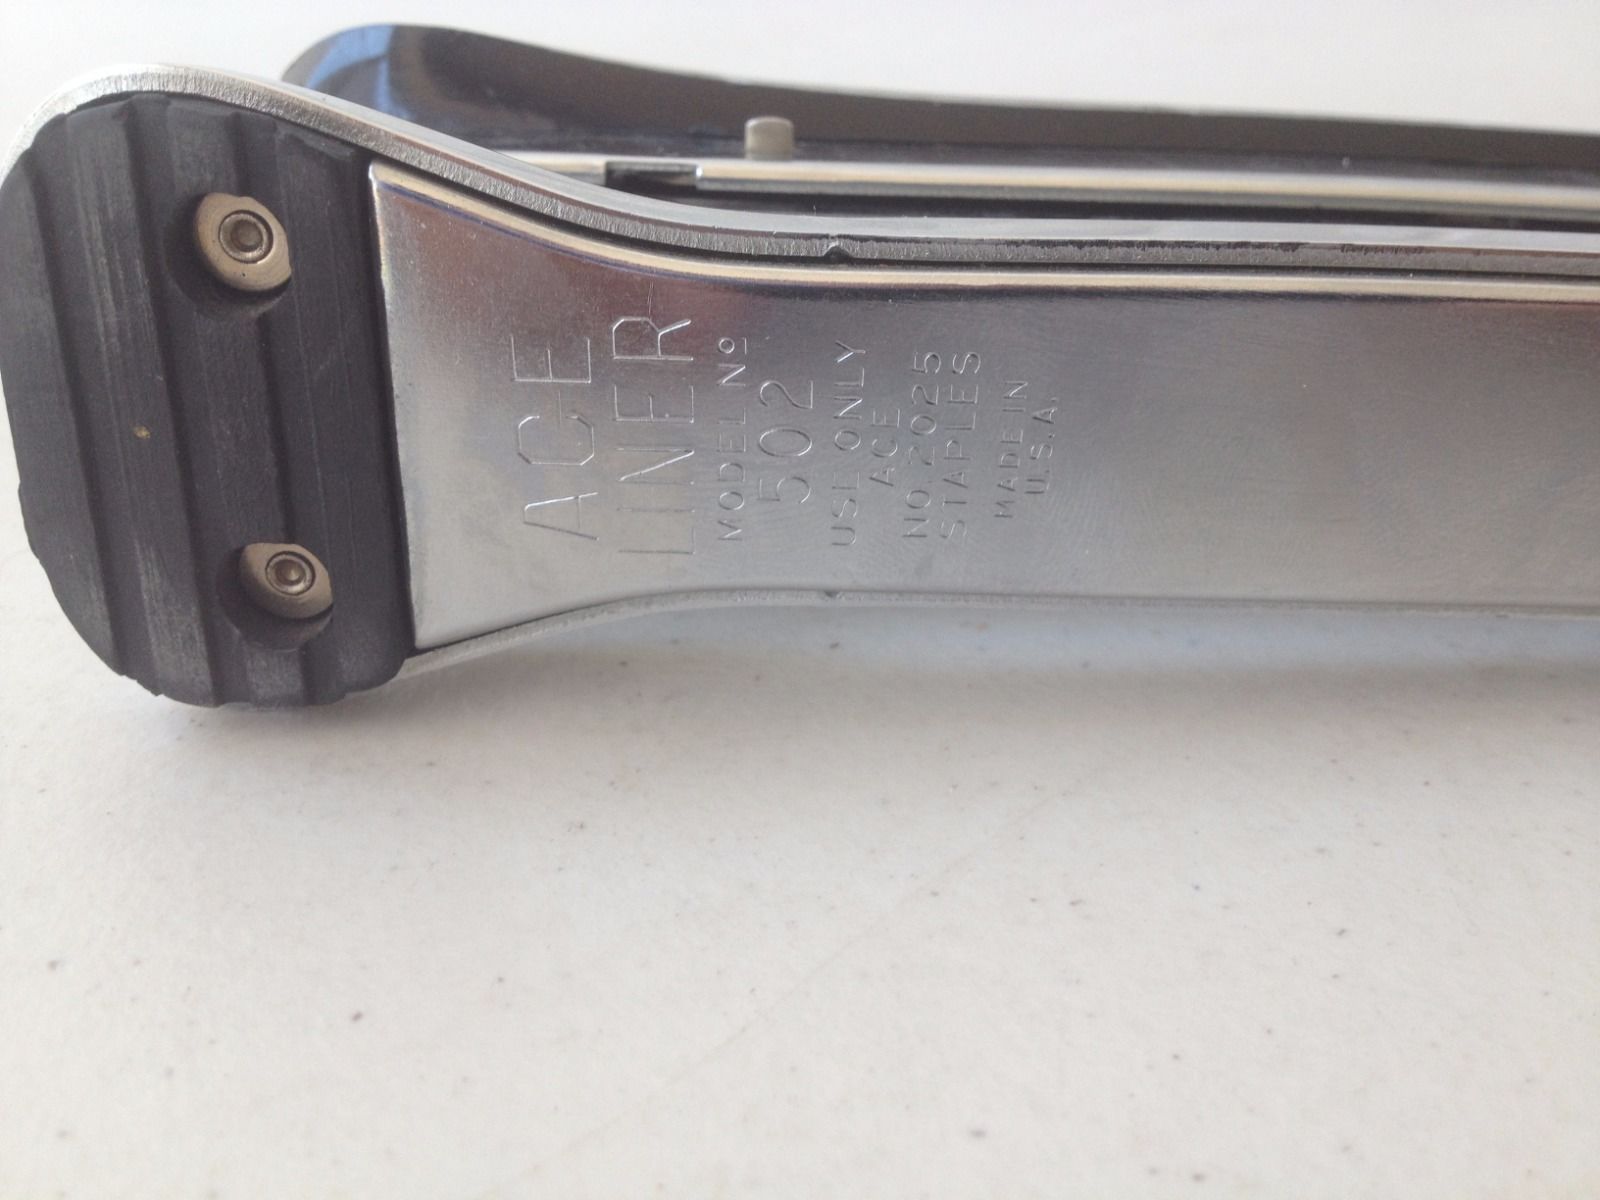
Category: stapler